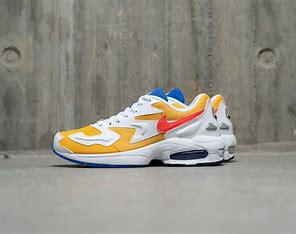
Brand: Nike
Model: Air MAX2 Light